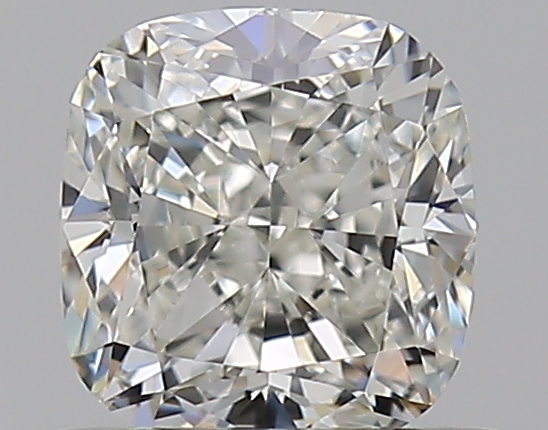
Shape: cushion
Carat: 0.61
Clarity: VS1
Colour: J
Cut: EX
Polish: EX
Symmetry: VG
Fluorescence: N
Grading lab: GIA
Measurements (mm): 4.82 x 4.55 x 3.16